Luxor Evolved

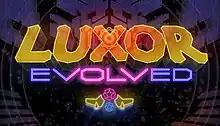
The game's logo card

Luxor Evolved is a tile-matching video game originally released in 2012 by MumboJumbo. "Luxor Evolved" is a complete visual and gameplay refresh of the "Luxor" series, taking the previous titles' staple Ancient Egypt thematics and combining them with a retro video game aesthetic. The design philosophy is similar to that of the "Pac-Man Championship Edition" series, modifying the traditional match-three mechanics with an enhanced focus on both high-speed gameplay and arcade-style look and feel. Made for and first released on PC, it was quickly ported to iOS in an attempt to gain mobile marketshare. The game was later released for PlayStation 4, Xbox One, and Nintendo Switch in 2024. A port was also planned for Google Stadia, but was cancelled due to the service's discontinuation. This title is the last fully original game of the series. The games was removed from App Store with iOS in June 2025, and Windows for Steam in July 2025 and moved to Microsoft Store.